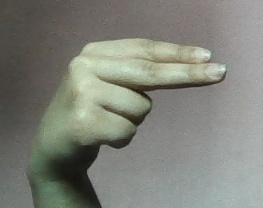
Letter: ain